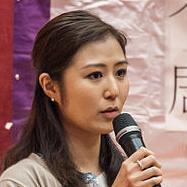
Age: 33